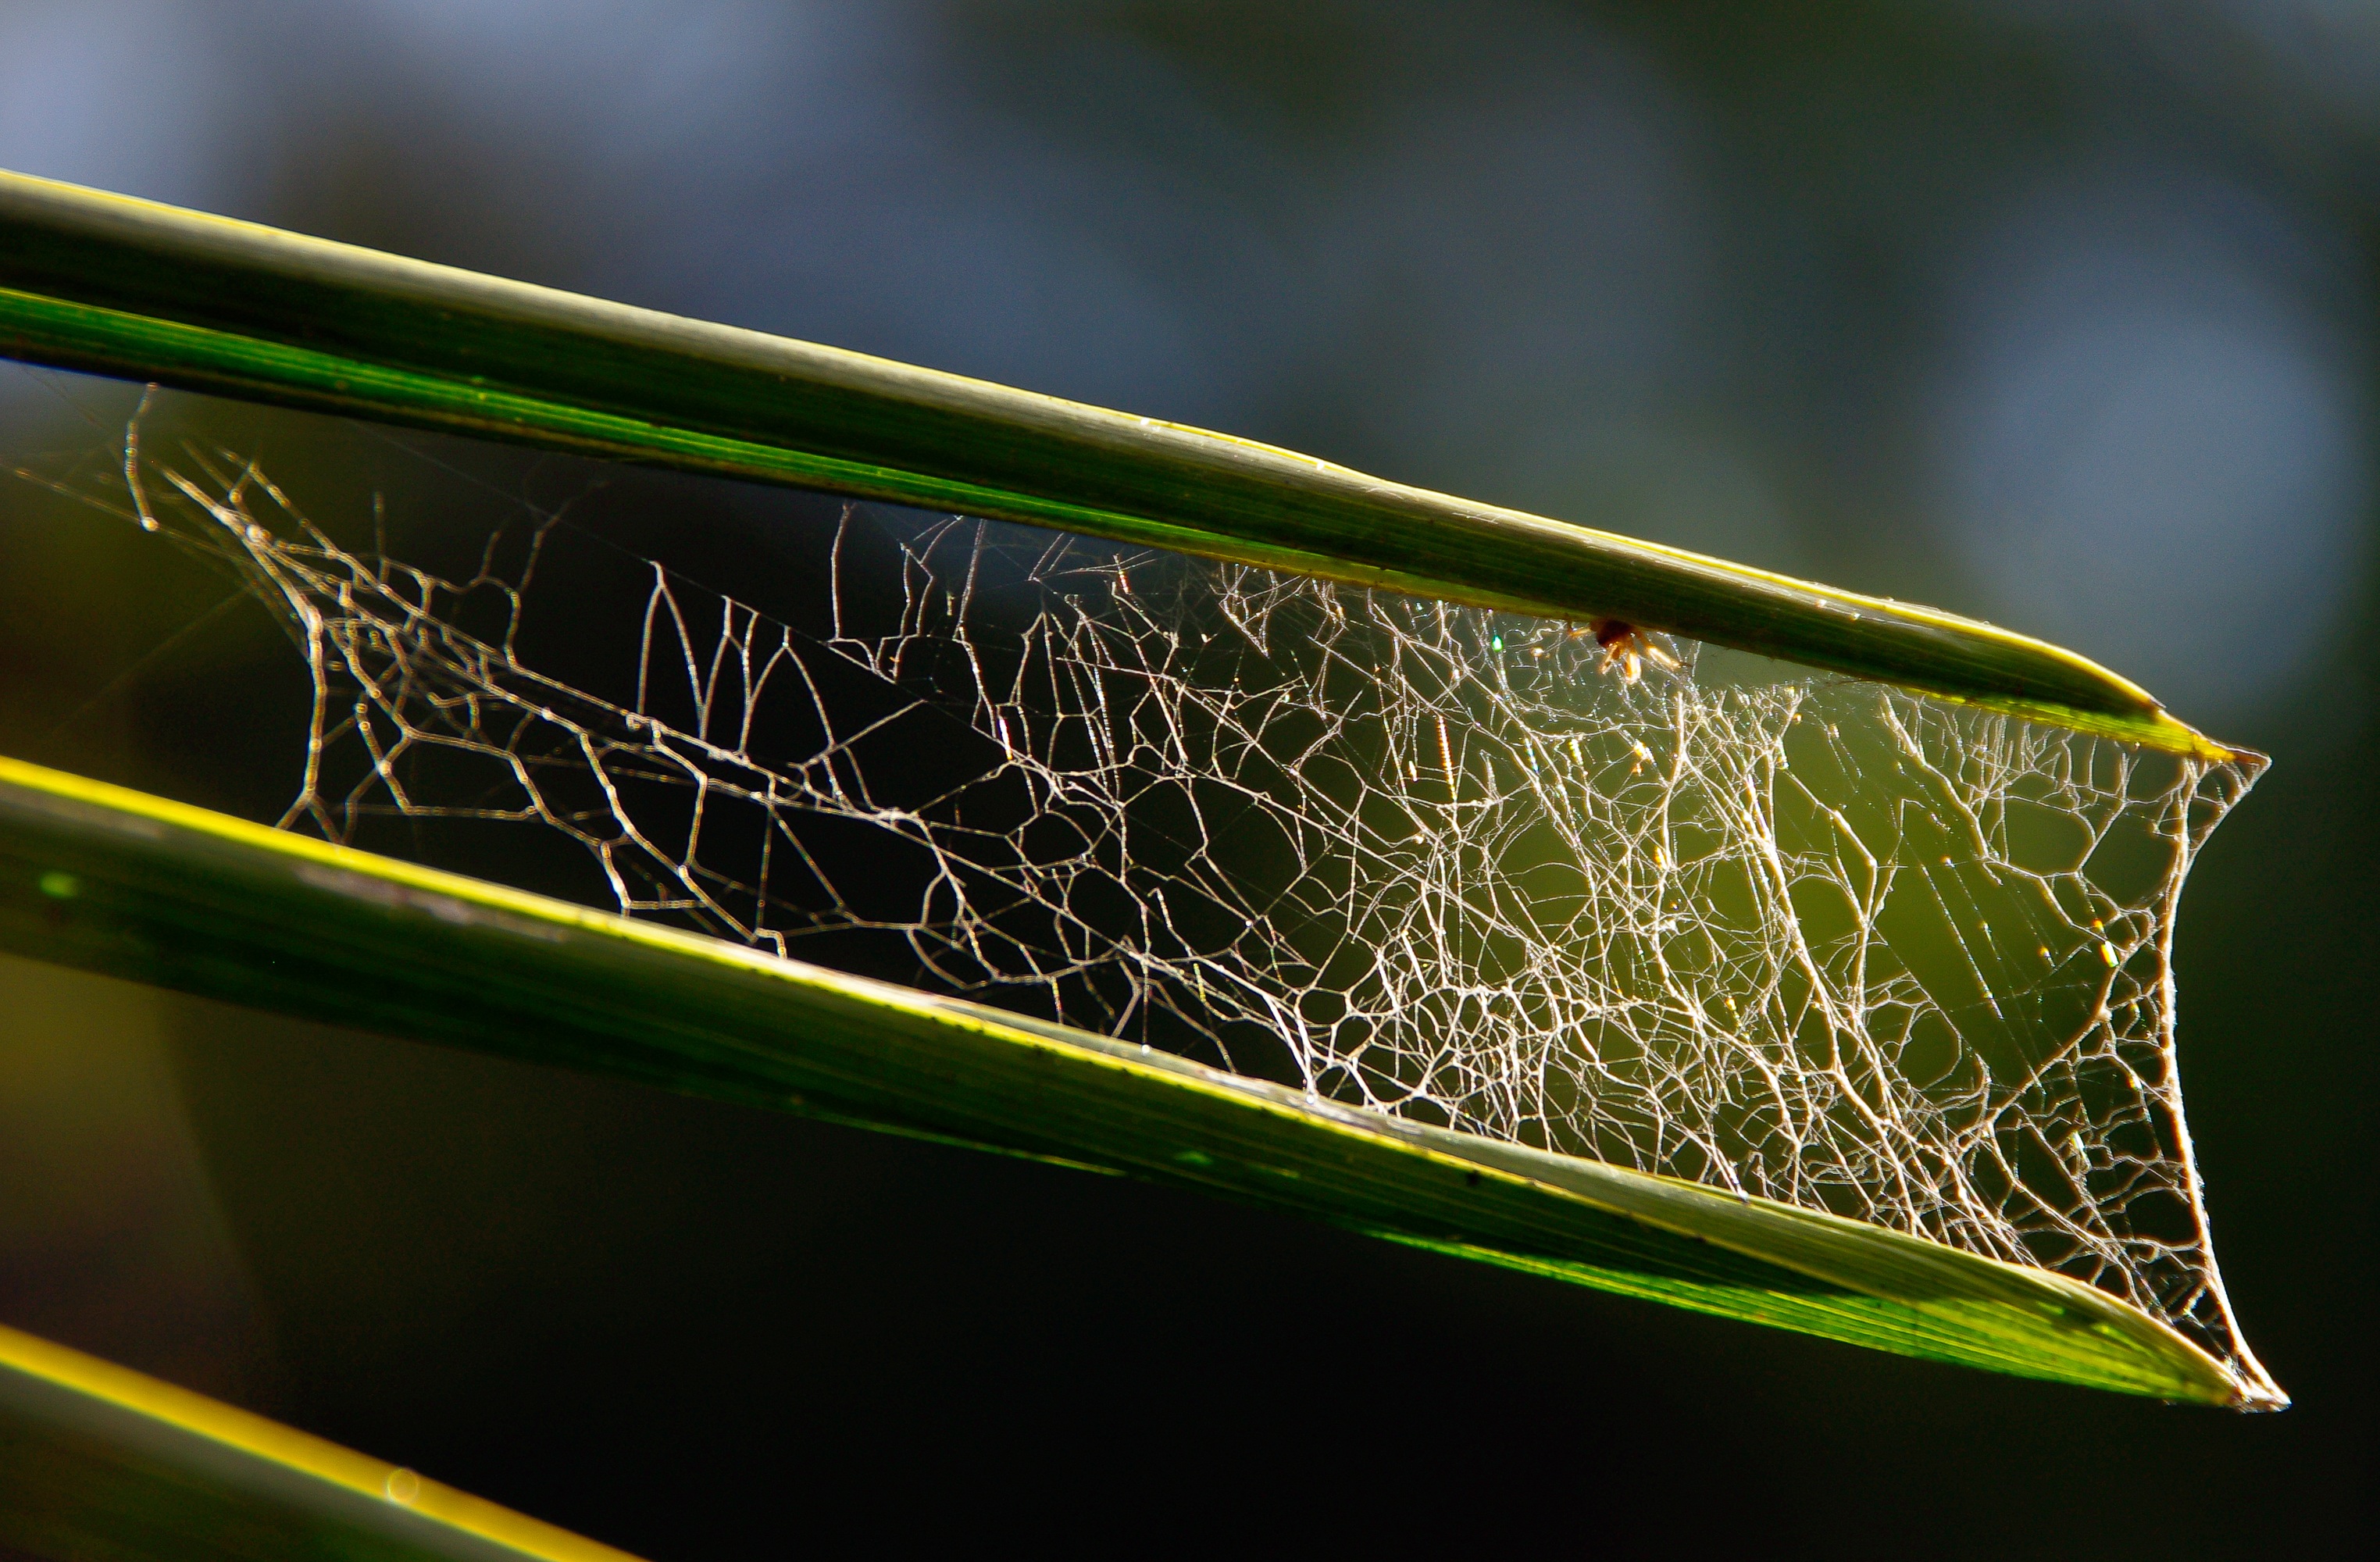
nature, grass, dew, photography, leaf, web, line, green, insect, yellow, fauna, invertebrate, cobweb, close up, spider, leaves, trap, tangle, moisture, macro photography, spider's web, plant stem